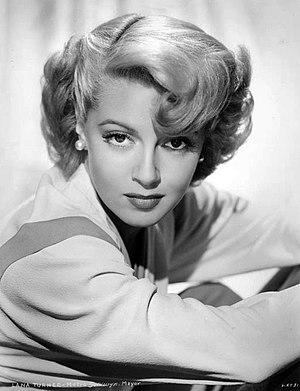
Lana Turner, de son vrai nom Julia Jean Mildred Frances Turner, est une actrice américaine de cinéma, née le 8 février 1921 à Wallace dans l'Idaho et morte le 29 juin 1995 dans le quartier de Century City à Los Angeles en Californie.